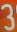
Number: 3